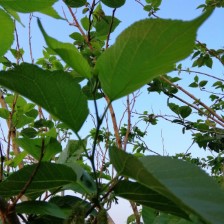
Variety: TaiwanMeacho